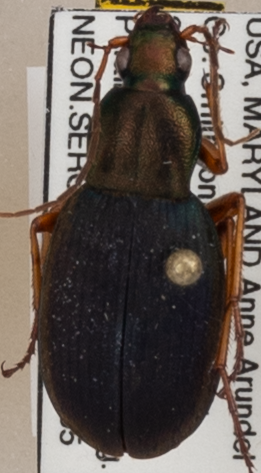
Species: Chlaenius aestivus
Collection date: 2021-08-05
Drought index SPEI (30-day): -1.06
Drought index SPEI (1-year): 1.418
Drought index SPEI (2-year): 1.45